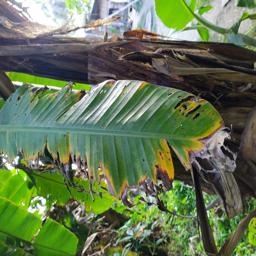
Label: YELLOW SIGATOKA